Bentley Continental GT

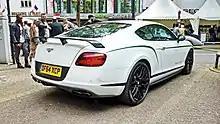
Bentley Continental GT3-R rear view

The Continental GT Speed Coupé was unveiled at the 2014 Geneva Motor Show, followed by the 2014 New York International Auto Show (coupe) and the 2014 Beijing International Automotive Show.